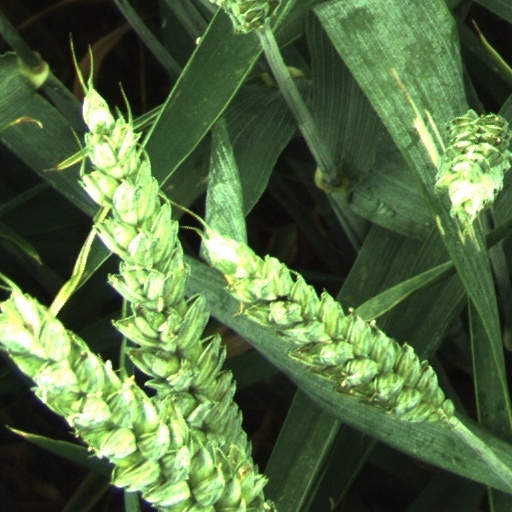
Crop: wheat